Biddy Mason

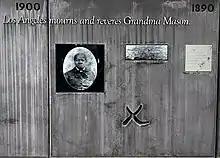
Near the site of Mason's home lies the 82-foot-long (25 m) installation in her honor. The concrete wall contains embedded objects that tell the story of Mason's life.

Biddy Mason Park is near the site of Mason's home. It is a downtown Los Angeles city park and the site of an art installation describing her life. Artist Sheila Levrant de Bretteville designed an installation called "Biddy Mason's Place: A Passage of Time". It is an concrete wall embedded with objects that tell the story of Mason's life.